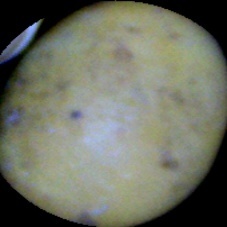
Label: Immature